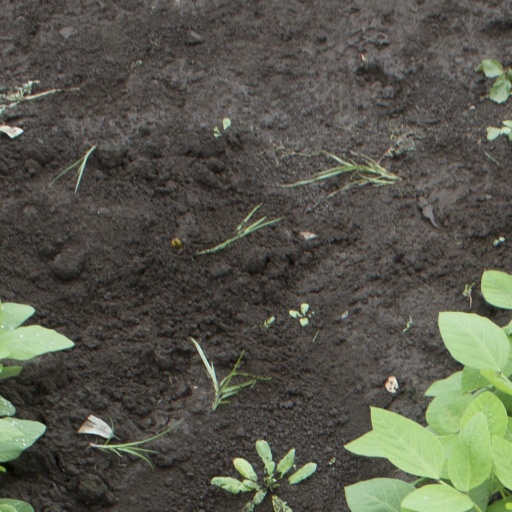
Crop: soybean